Solitude Racetrack

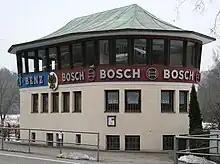
Control tower at the start-finish line in Mahdental

The Solitude racetrack is an race circuit on public roads used for motorsport in the Leonberg area, west of Stuttgart, Germany. It is named after Castle Solitude and until 1965 has hosted various motorcycle and automobile races.